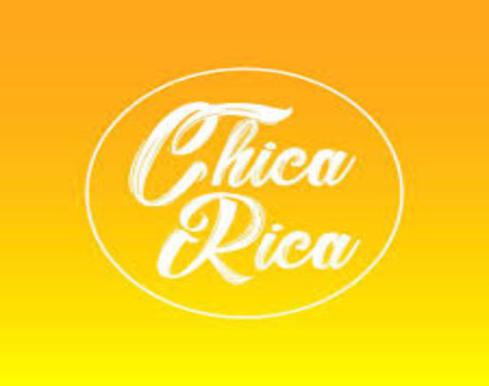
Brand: chica rica
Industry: Others